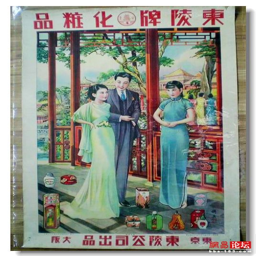
interesting 1930 's poster for a cosmetic company with stores .